Western Thought (Poland)

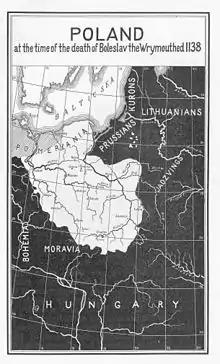
Poland at the death of Boleslaw III in 1138

Jan Ludwik Popławski, an early exponent of myśl zachodnia, advocated that Poland must have access to the Baltic Sea, and must gain Silesia, the Wielkopolska region, Pomerania and East Prussia. He accepted that formerly Piast-ruled provinces like Lower Silesia and Farther Pomerania had by then become German lands, to which Poland had permanently lost any rights or claims it might once have had. Roman Umiastowski in 1921 had foreseen that a future will bring a German-Polish conflict with France as Polish ally, and argued that only a shift in Polish border to Oder-Neisse line would be able to protect Poland from German threat. In the 1930s, Zygmunt Wojciechowski propagated the revolutionary idea of a border along Oder and Lusatian Neisse. Wojciechowski viewed loss of these lands to Germany to be a catastrophe for Poland. By 1945, after events of Second World War, the final version of his book could be published. By then Wojciechowski held that "eradication of all things German is a basic precondition for the restoration of a natural and peaceful existence in a post-War Poland” His book concluded "In place of the German ‘Drang nach Osten’ (‘Thrust